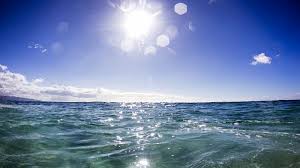
Weather: sun or clear